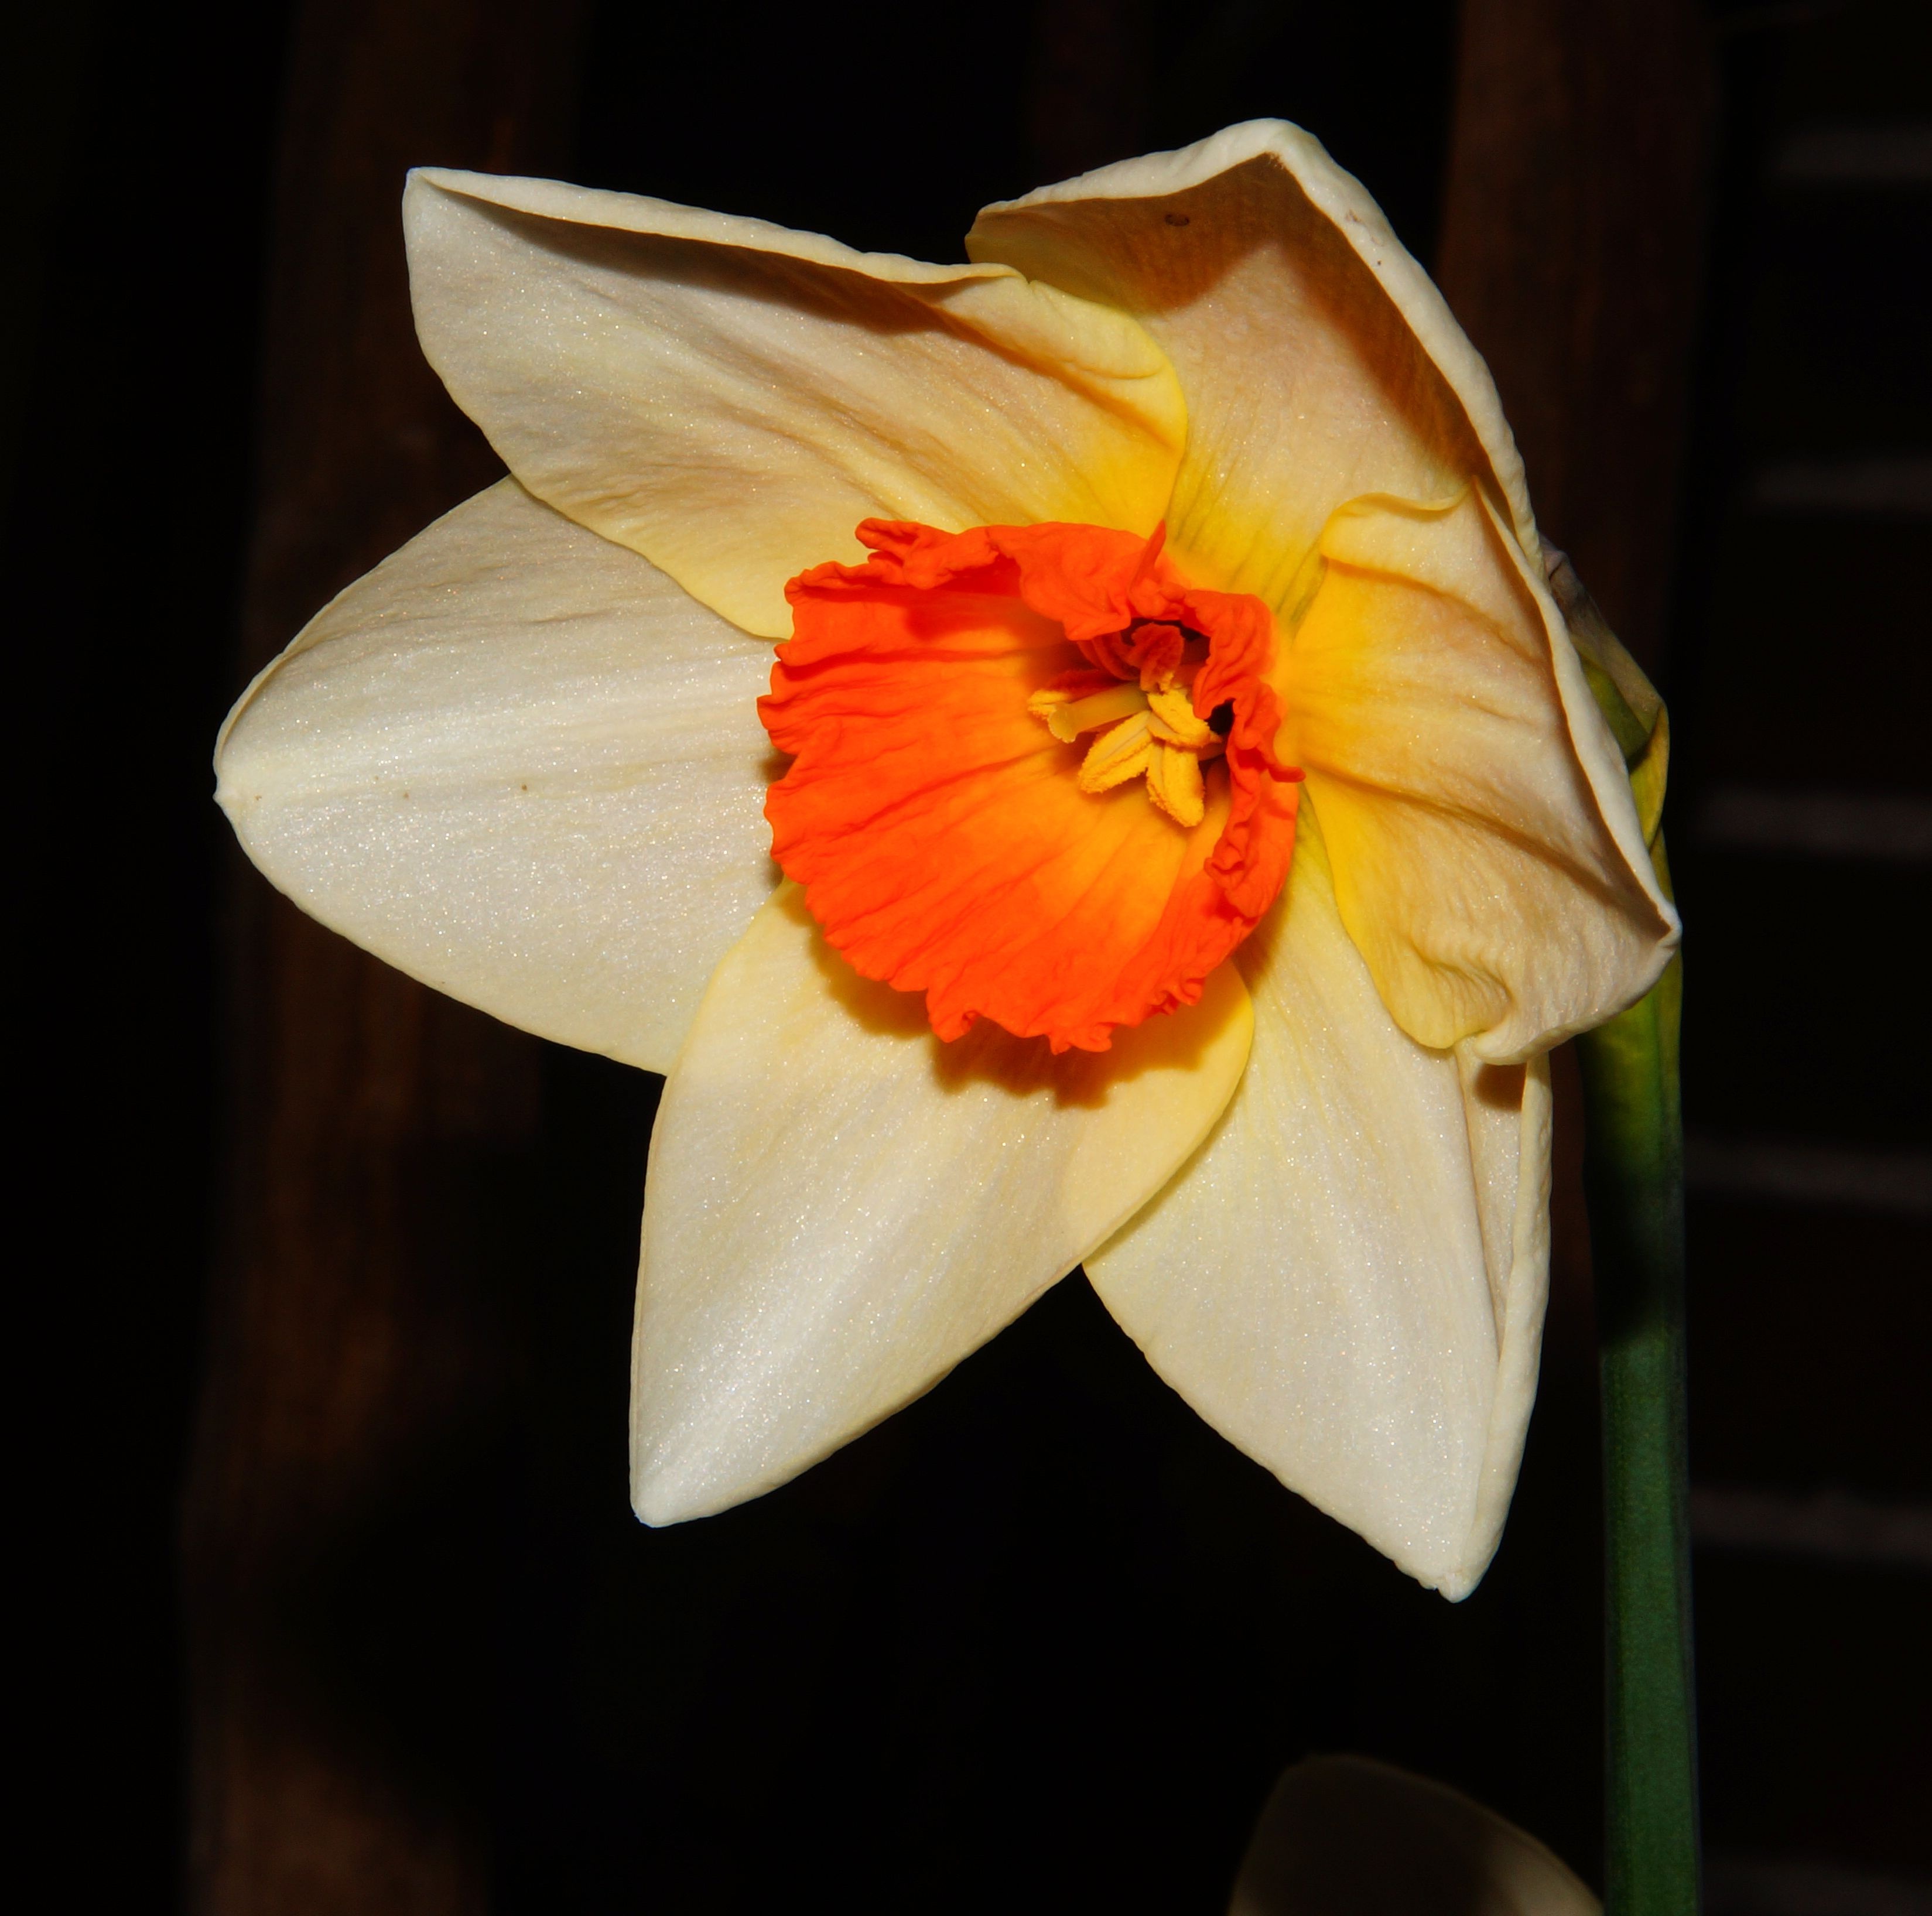
blossom, plant, white, photography, flower, petal, bloom, spring, red, botany, yellow, close, daffodil, flora, yellow flower, close up, holland, narcissus, easter, lily, macro photography, fr hlingsanfang, flowering plant, schnittblume, amaryllis plant, narcissus pseudonarcissus, plant stem, land plant